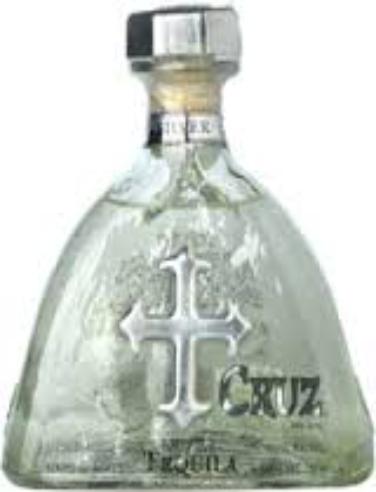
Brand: Cruz Tequila
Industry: Food